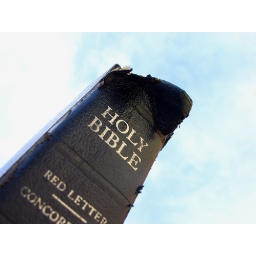
Worn Bible against blue sky